David Arkenstone

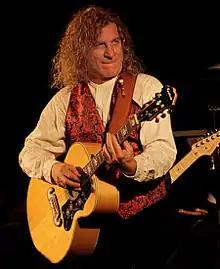
David Arkenstone

David Arkenstone (born July 1, 1952) is an American composer and performer. His music is primarily instrumental, with occasional vocalizations. Most of Arkenstone's music falls into new age category; however, he also worked in other genres, including even a heavy metal soundtrack for "" video game. His music has been described as 'soundtracks for the imagination'. Throughout his career, Arkenstone released over 50 albums and composed music for video games, including "World of Warcraft", and for television, including NBC's Kentucky Derby. Arkenstone has been nominated for Grammy Awards five times.